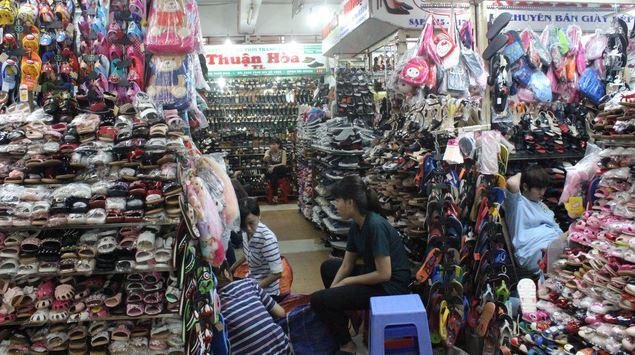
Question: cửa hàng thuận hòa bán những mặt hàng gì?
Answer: bán các loại giày dép